Naseema

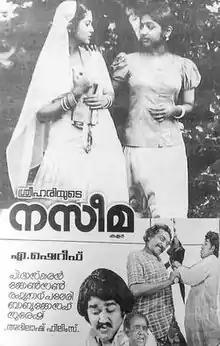

Naseema is a 1983 Indian Malayalam film, directed by A. Sheriff. The film stars Mohanlal, Nedumudi Venu, Nithya, and Ranipadmini in the lead roles. The film has a musical score by Johnson.